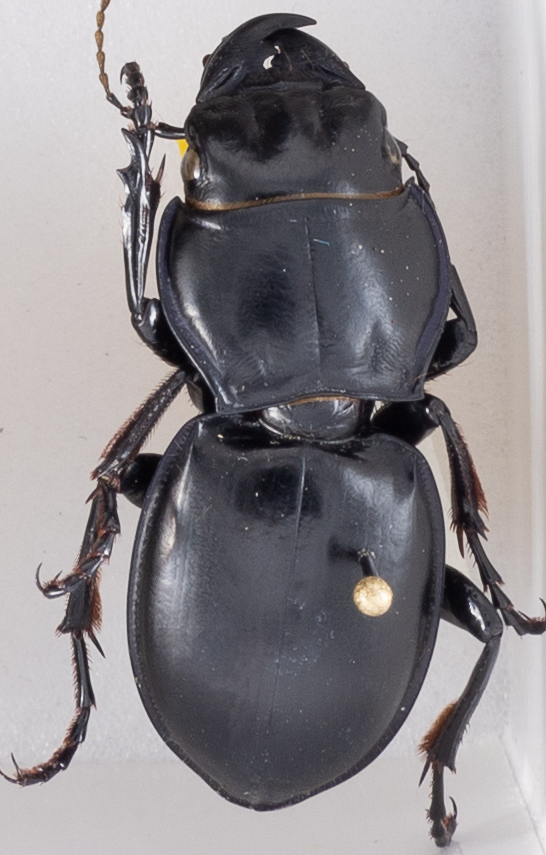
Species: Pasimachus californicus
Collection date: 2020-09-01
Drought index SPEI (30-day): -0.54
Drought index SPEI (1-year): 0.03
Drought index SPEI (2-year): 1.69